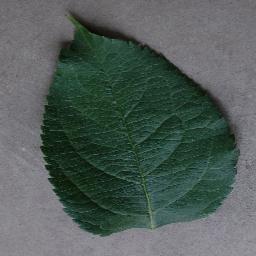
Label: Apple___healthy